Vector meson

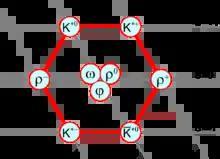
The vector mesons consisting of light quarks form a nonet.

In high energy physics, a vector meson is a meson with total spin 1 and odd parity (usually noted as ). Vector mesons have been seen in experiments since the 1960s, and are well known for their spectroscopic pattern of masses.